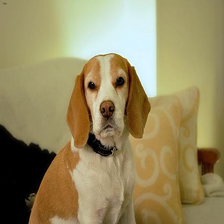
Species: dog
Breed: beagle